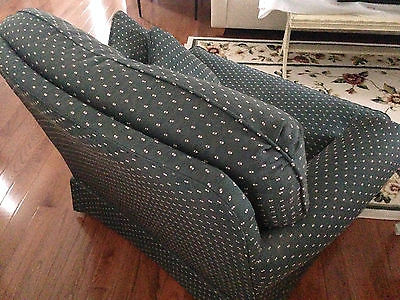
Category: chair